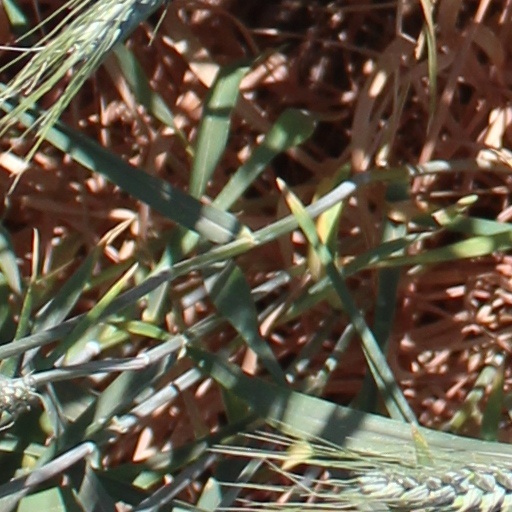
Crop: wheat